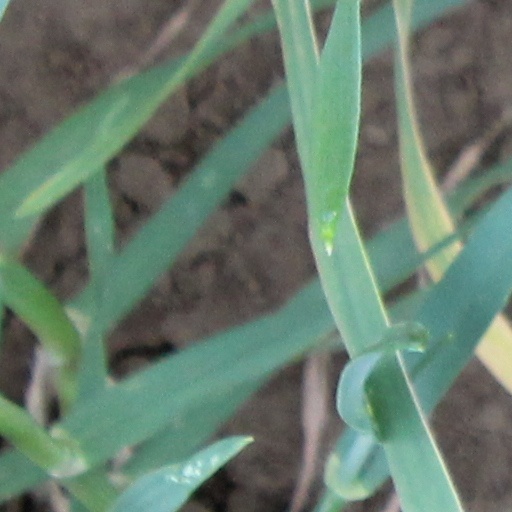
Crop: wheat